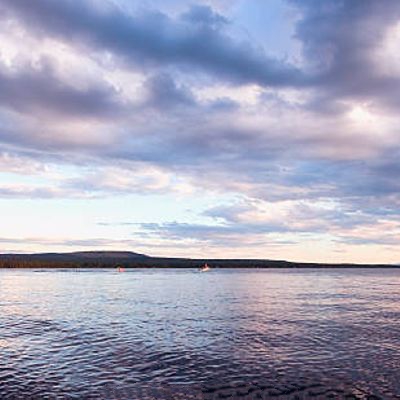
Cloud type: Cirrocumulus (Cc)